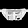
Label: Bag